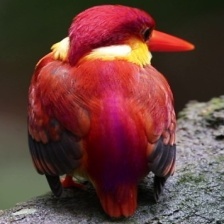
Species: RUFOUS KINGFISHER
Scientific name: CHLOROCERYLE INDA